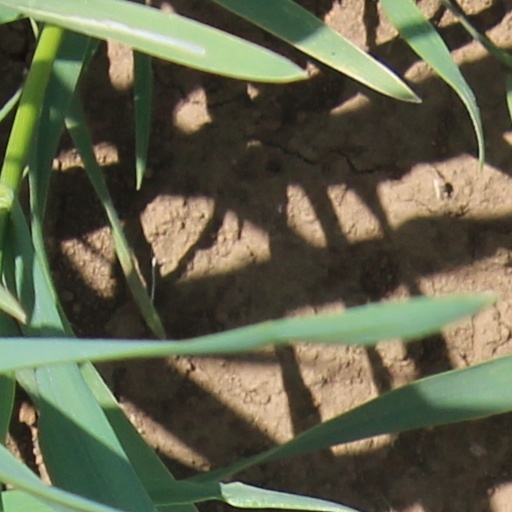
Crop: wheat